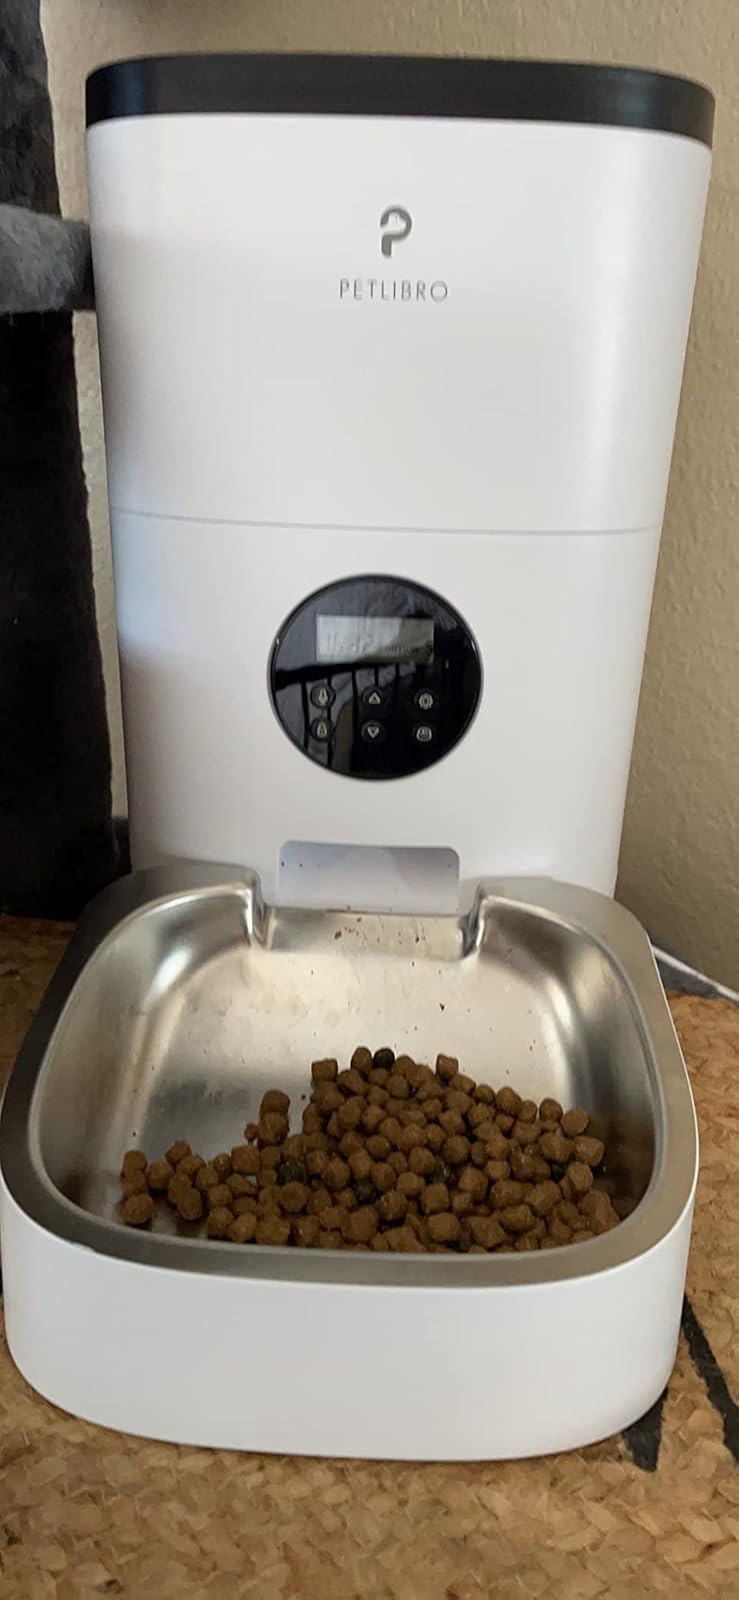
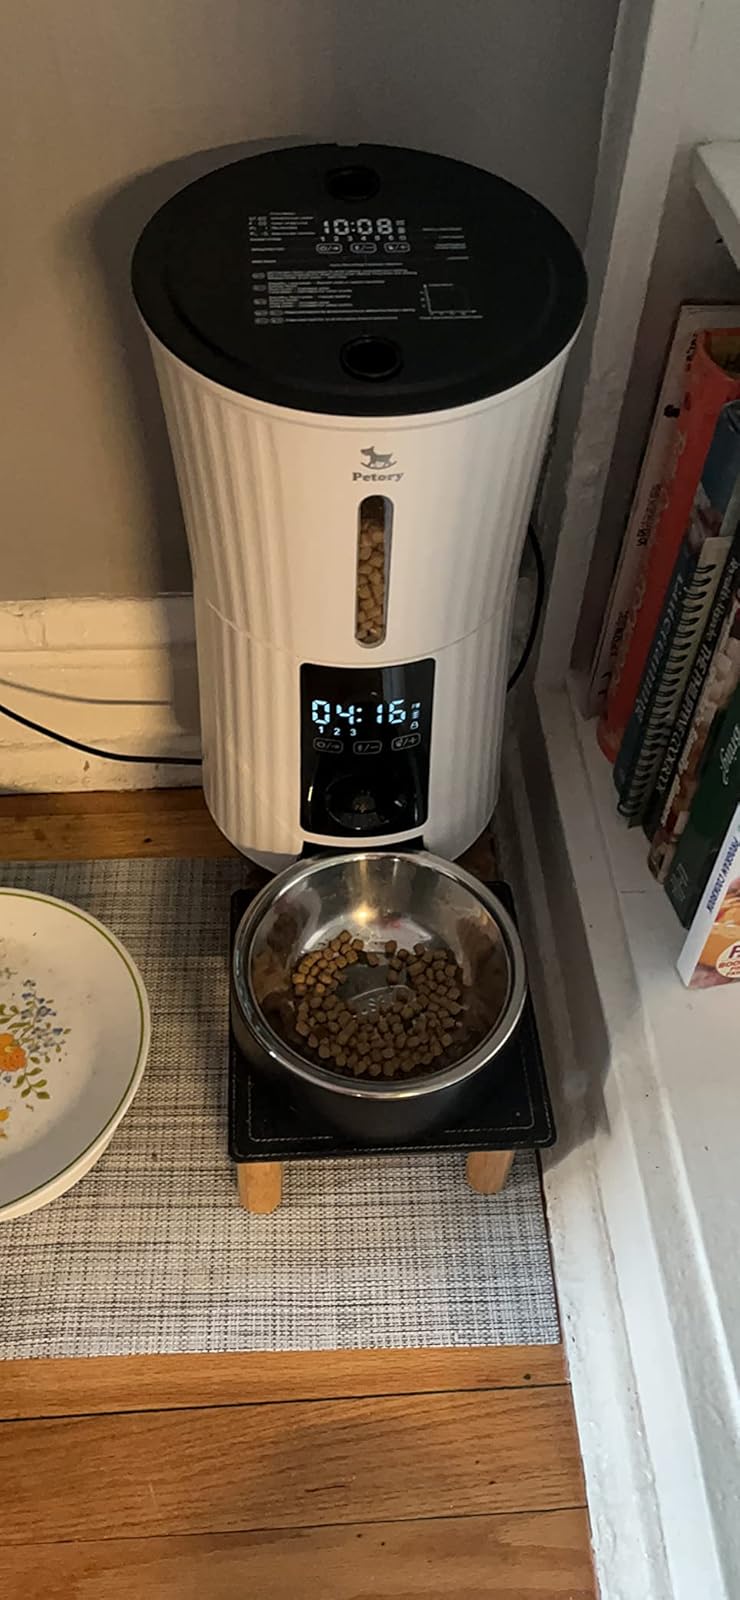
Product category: items_feeder
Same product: no